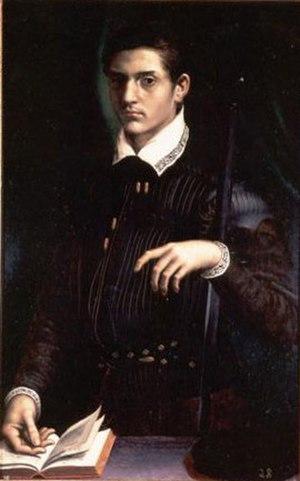
Terre à proximité de la Normandie, le Chartrain a été au cours des IXᵉ et Xᵉ siècles secoué par les invasions et guerres normandes, notamment en 858 et en 911. Pour fixer les populations normandes et mettre ainsi un terme au saccage des terres du royaume, Carloman fait le chef viking Hasting « comte de Chartres » en 882, après l’avoir battu. Sitôt comte, Hasting vend sa possession en 886.
Lucrèce de Médicis, née le 14 février 1545 à Florence et morte le 21 avril 1561 à Ferrare est une personnalité de la noblesse du XVIᵉ siècle, fille de Cosme Iᵉʳ, Grand-duc de Toscane et de son épouse Éléonore de Tolède.
My Last Duchess est un poème de Robert Browning, publié pour la première fois le 26 novembre 1842 dans le recueil Dramatic Lyrics sous le titre Italy, et fréquemment cité comme exemple caractéristique du monologue dramatique. C'est l'un des plus connus de la littérature anglaise, figurant au premier rang des œuvres de Robert Browning, dont il est aussi représentatif par sa complexité ambiguë et le choix méticuleux des mots. Il est composé de pentamètres iambiques rimés par groupes de deux vers, les heroic couplets.
Torquato Tasso, connu en français sous l'appellation Le Tasse, est un poète italien, né le 11 mars 1544 à Sorrente, mort le 25 avril 1595 à Rome, passé à la postérité pour son épopée, La Gerusalemme liberata, poème épique où il dépeint, à la manière des romans de chevalerie, les combats qui opposèrent les chrétiens aux musulmans à la fin de la Première croisade, au cours du siège de Jérusalem. Souffrant depuis ses 30 ans de maladie mentale, il mourut alors que le pape allait le couronner « roi des poètes ». Jusqu'au début du XIXᵉ siècle, Le Tasse fut l'un des poètes les plus lus en Europe : Jean-Jacques Rousseau fut un de ses admirateurs ; il aimait lire et relire Le Tasse, dont il cite un vers dans Les Rêveries du promeneur solitaire. Auguste Comte en fit le représentant de la littérature épique moderne dans son calendrier positiviste, et Simone Weil voyait dans la « Jérusalem délivrée » l'une des plus hautes expressions de l'espérance chrétienne.